Fred Rosser

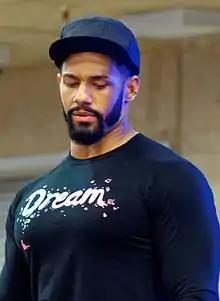
Rosser in 2016

Frederick Douglas Rosser III (born November 2, 1983) is an American professional wrestler and trainer. He is signed to New Japan Pro-Wrestling (NJPW), where primarily performs on the Strong brand. He is also a trainer at the NJPW Academy and a former Strong Openweight Champion. He is best known for his time with WWE under the ring name Darren Young.